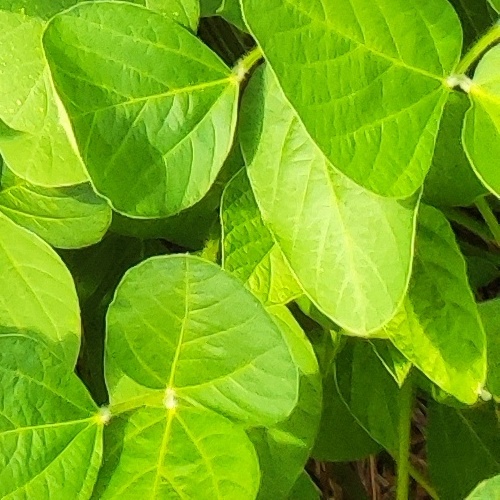
Label: Healthy